Uncle Joe (film)

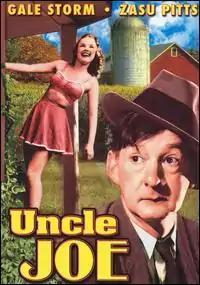

Uncle Joe is a 1941 American comedy film directed by Howard M. Railsback and Raymond E. Swartley and starring Gale Storm, ZaSu Pitts and Slim Summerville. It was a second feature distributed by Monogram Pictures.